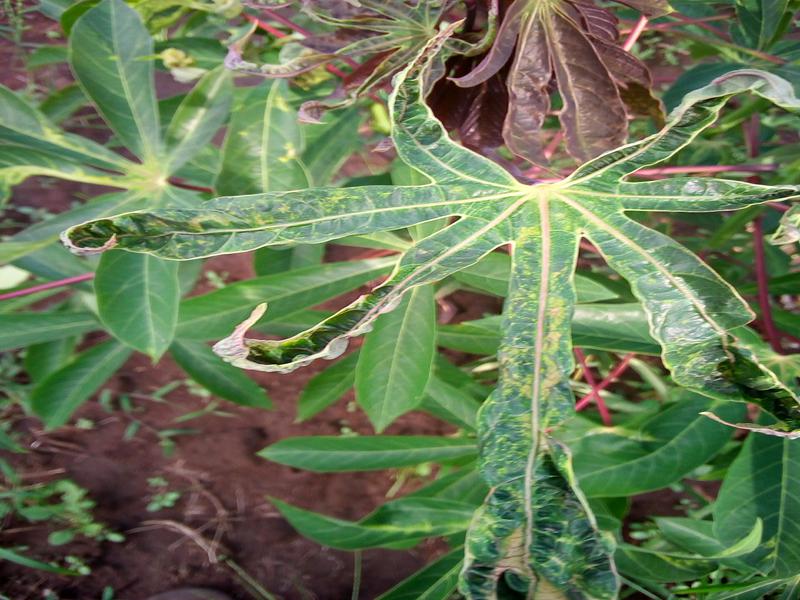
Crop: cassava
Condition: green_mottle